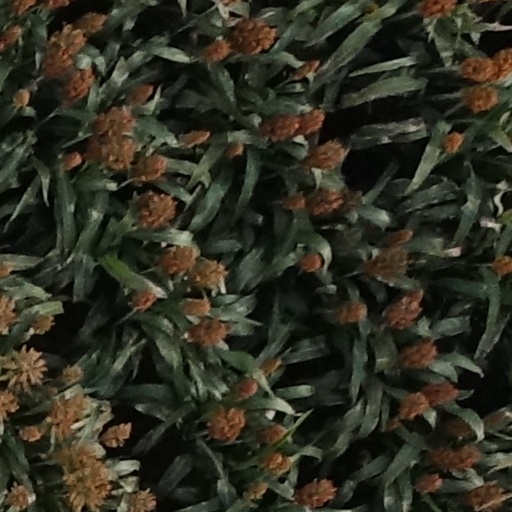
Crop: sorghum